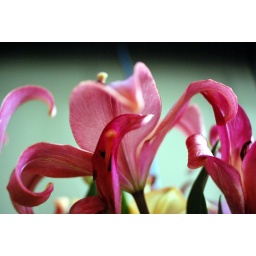
flowers in the house 4